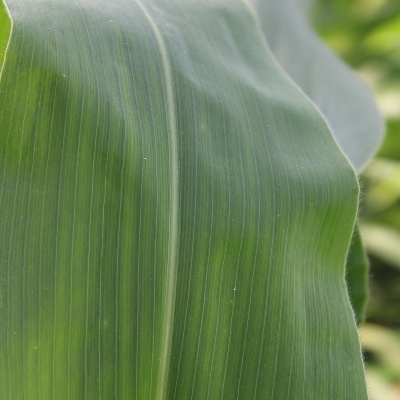
Crop: Maize
Condition: healthy